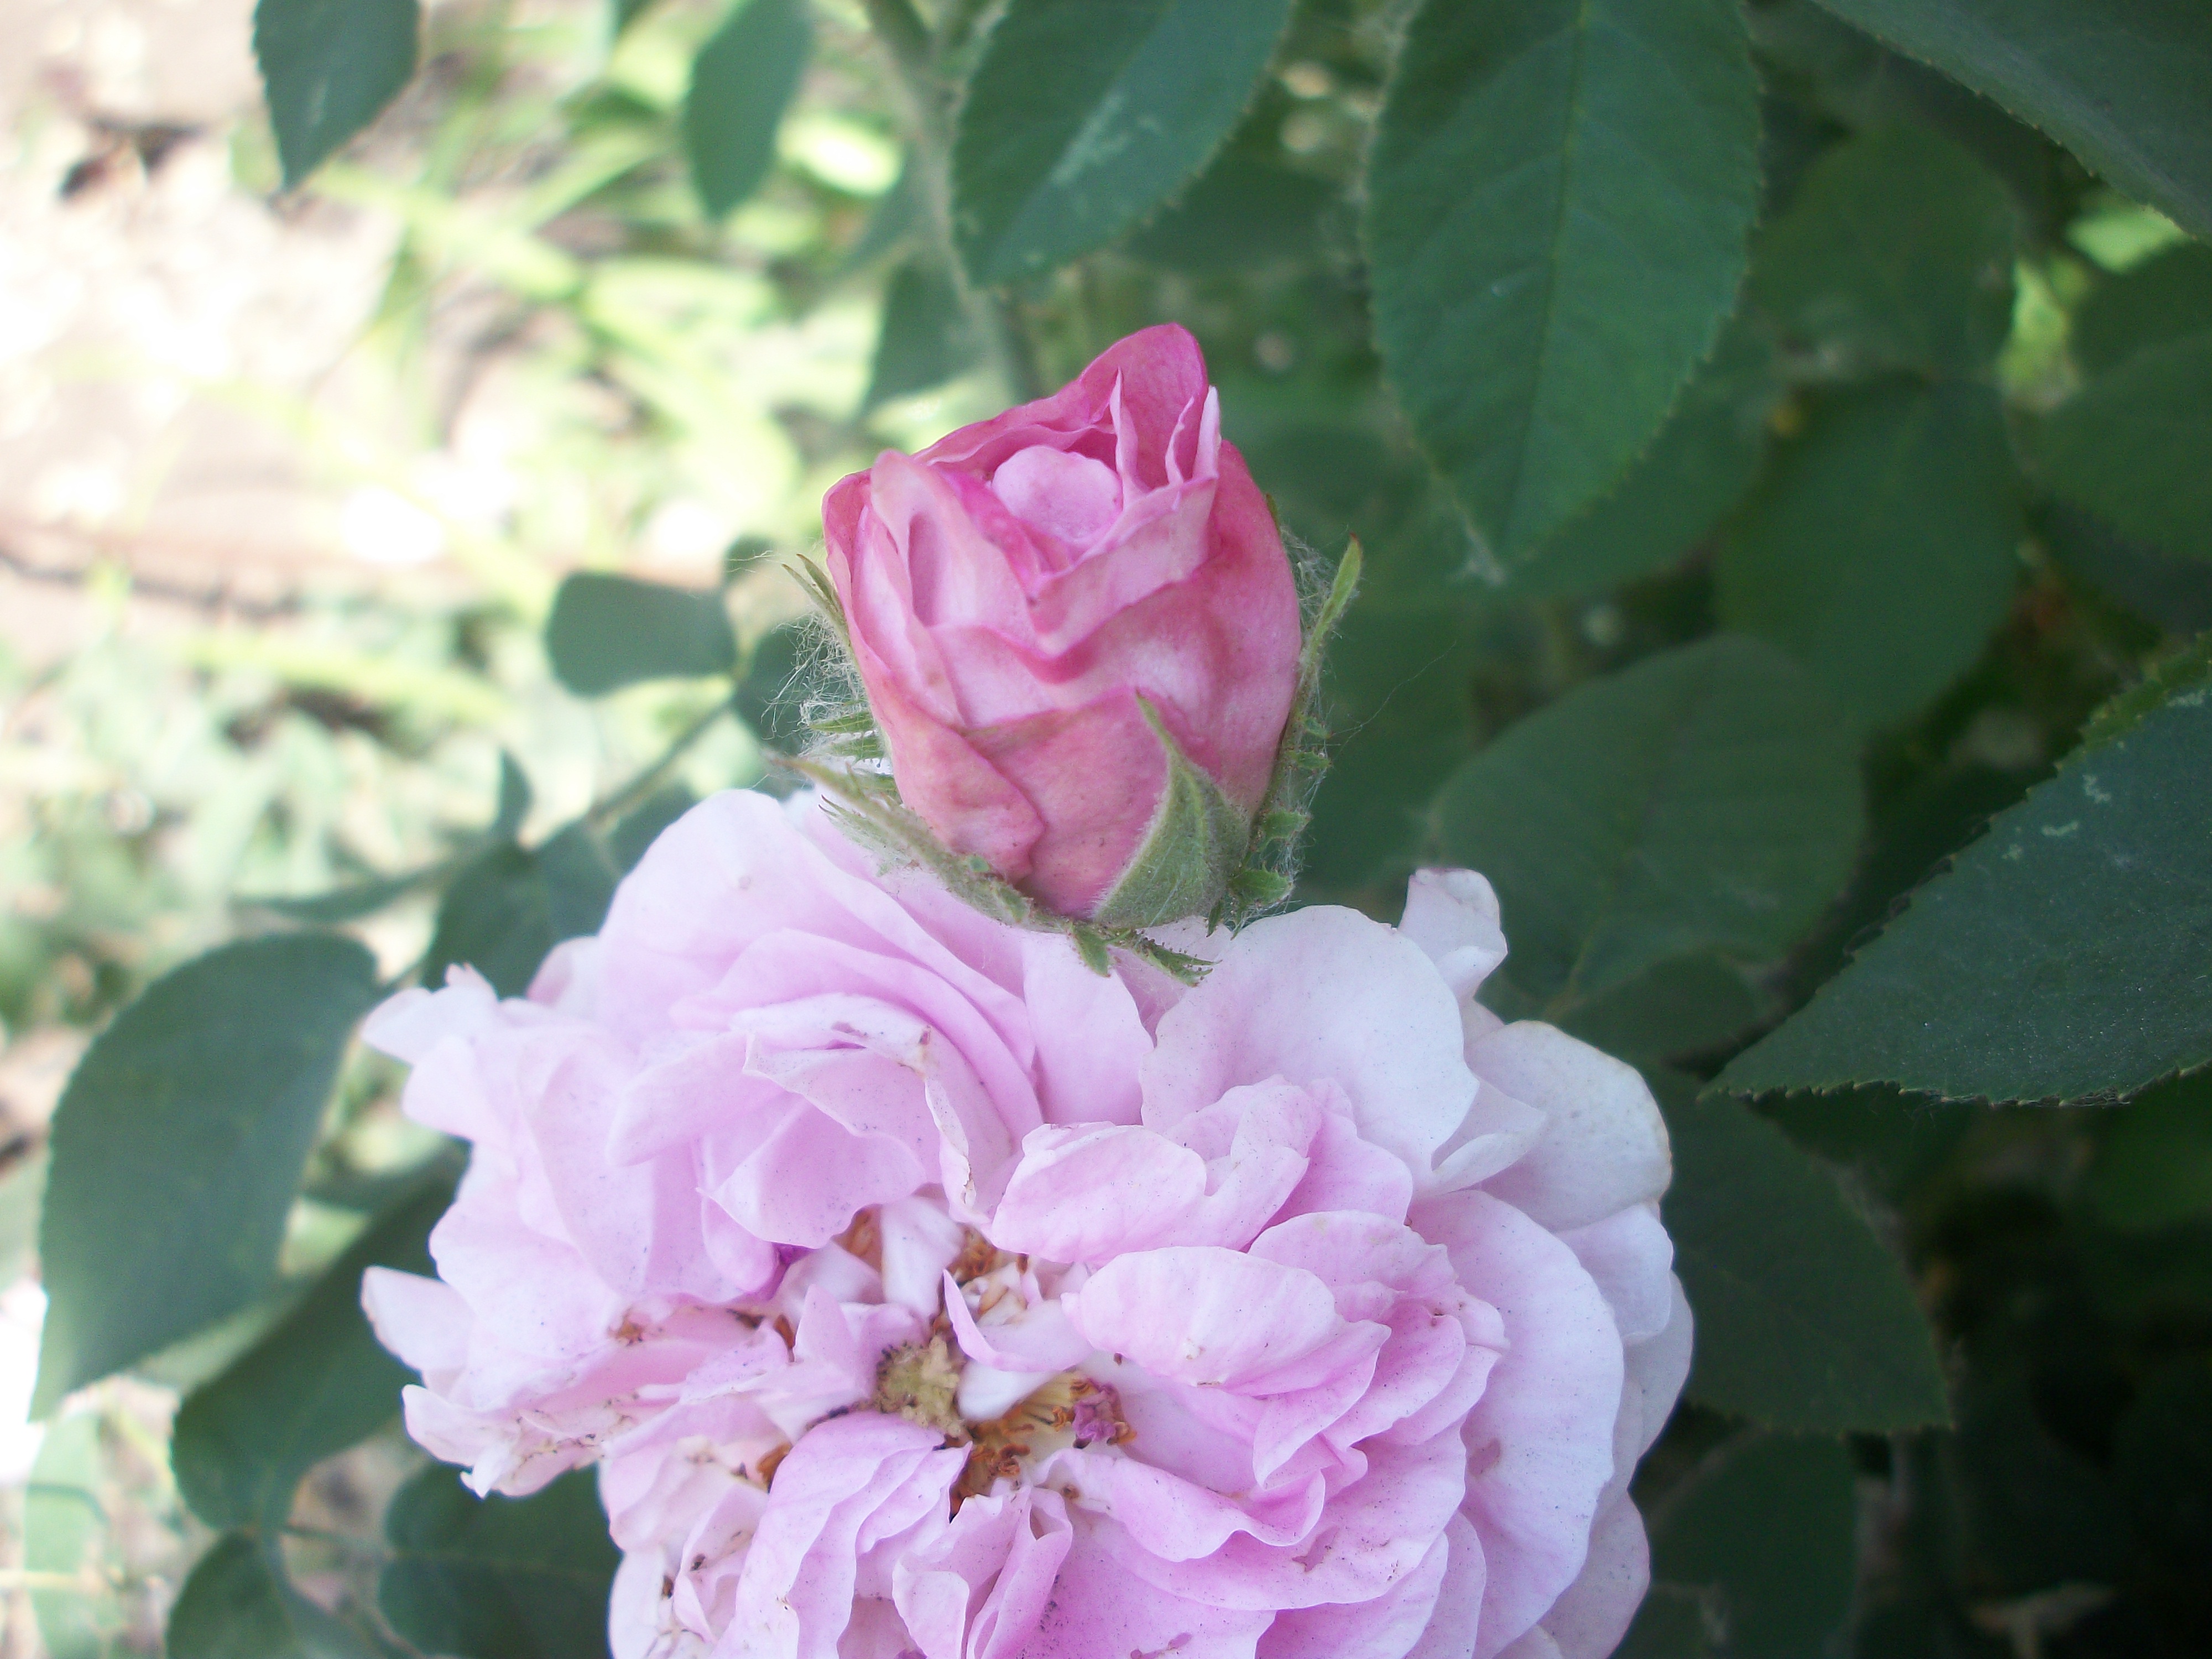
beautiful flowers, rose, nature, bud, park, pink, flower, rose family, flowering plant, plant, floribunda, rosa centifolia, rose order, garden roses, rosa gallica, petal, rosa wichuraiana, china rose, rosa rubiginosa, annual plant, camellia sasanqua, rosa canina, multiflora rose, shrub, subshrub